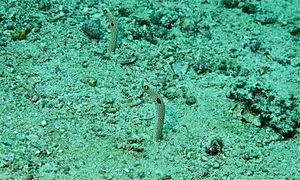
Heteroconger hassi, communément nommé hétérocongre tacheté ou anguille-jardinière mouchetée, est une espèce de poissons osseux de petite taille appartenant à la famille des Congridae, natif du Bassin Indo-Pacifique.